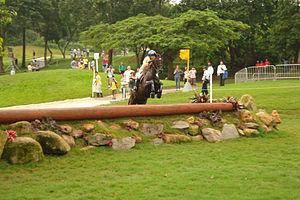
L'équitation est inscrite au programme des Jeux olympiques depuis l'édition de 1900 à Paris avec trois épreuves de sauts. Depuis 1912, ce sport a toujours été présent lors des Jeux olympiques. Cette année-là, les épreuves de dressage et de concours complet font leur apparition ; celles de voltige ne sont disputées que lors des seuls Jeux de 1920. Jusqu'aux Jeux de 1952, seuls les cavaliers militaires et masculins sont autorisés à participer aux compétitions. La mixité s'est établie progressivement entre 1952 et 1964. Depuis cette date, hommes et femmes concourent ensemble sur toutes les épreuves équestres, ce qui en fait la seule discipline totalement mixte au sein des épreuves olympiques. De la fin des années 1950 à la fin des années 1990, les Jeux sont marqués par la domination de certaines nations dans le domaine équestre comme l'Allemagne et les pays anglo-saxons. Avec le début des années 2000, l'équitation s'ouvre à la mondialisation avec la présence aux Jeux de pays jusqu'ici absents de la scène équestre mondiale.